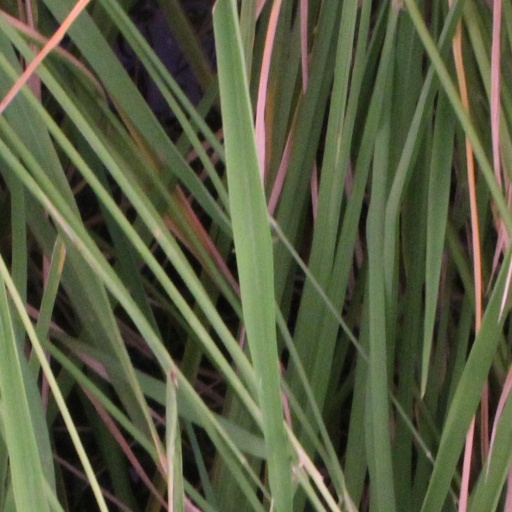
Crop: rice